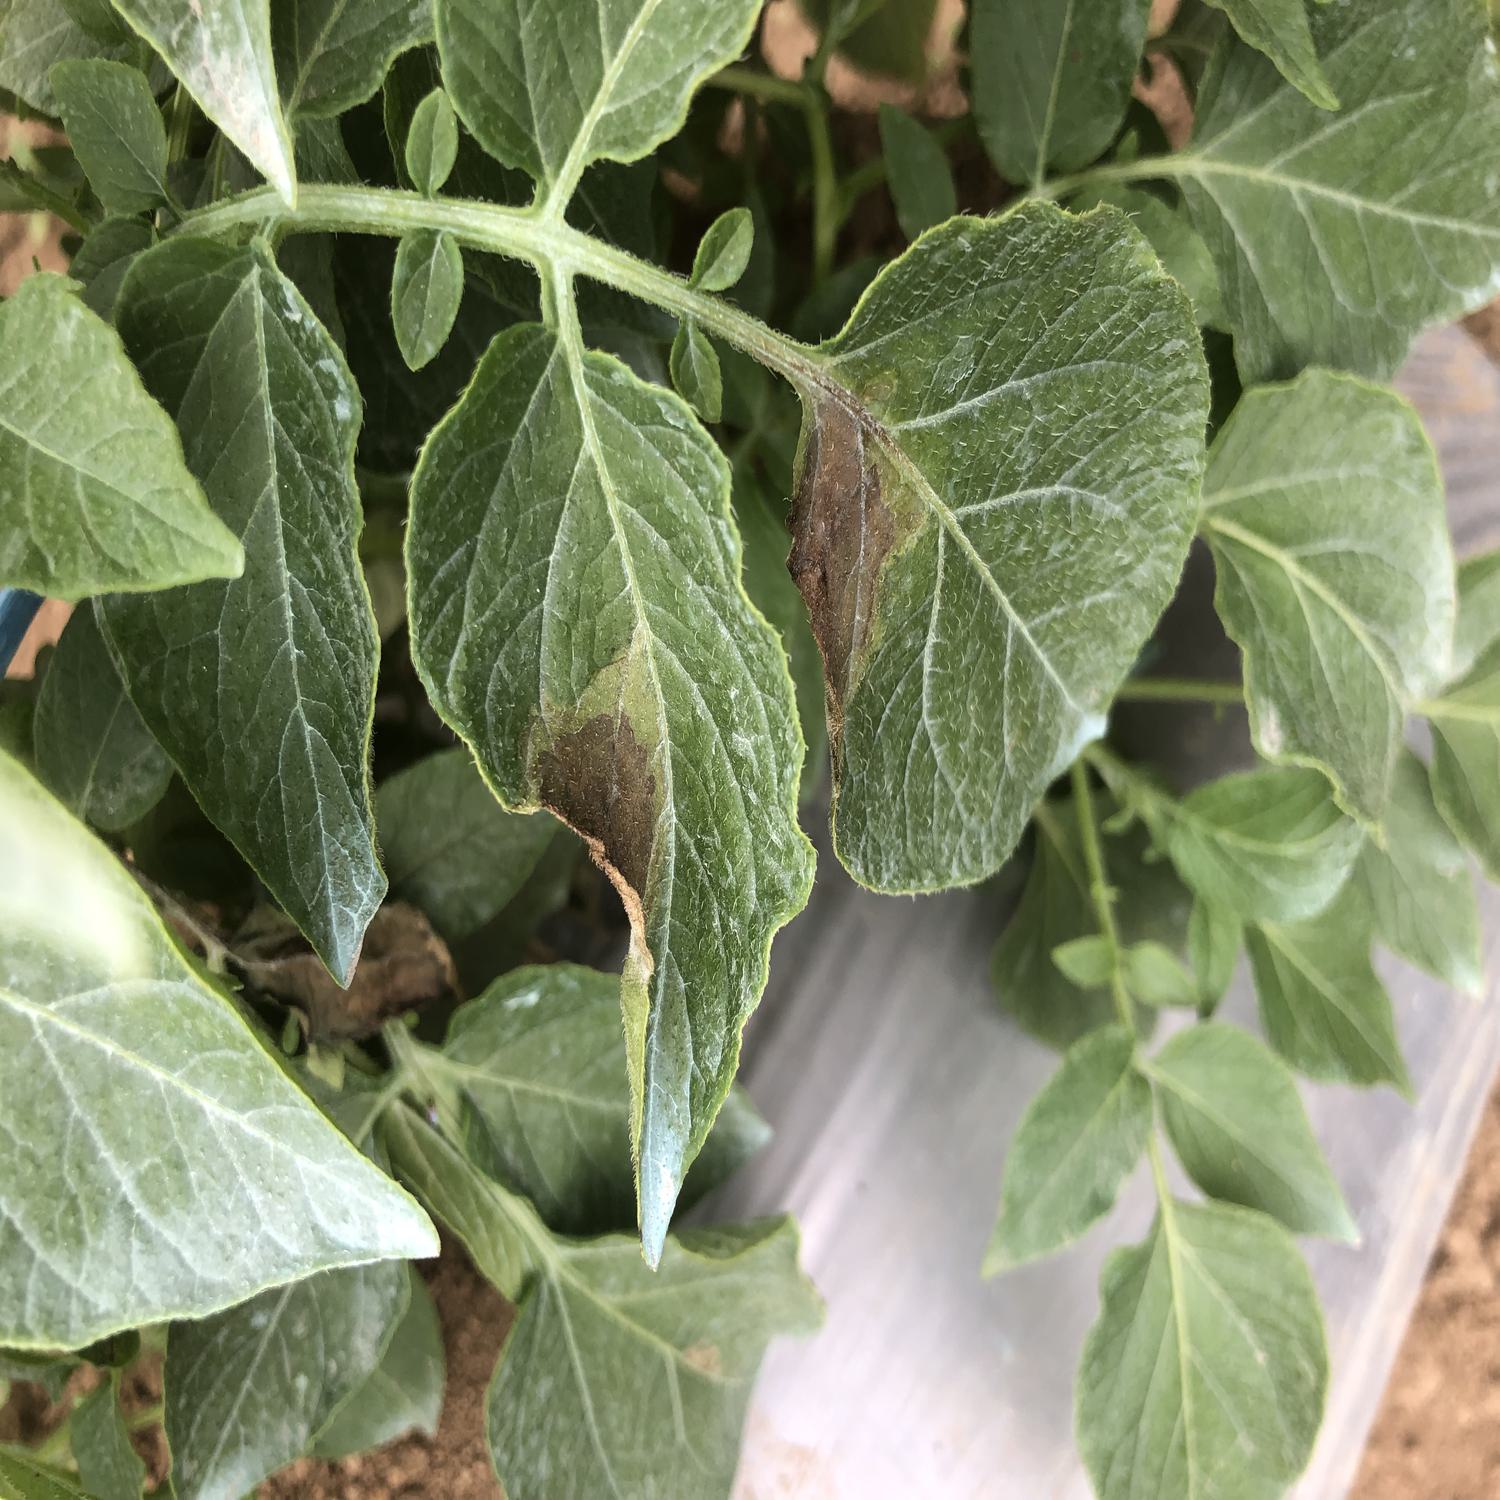
Label: Phytopthora